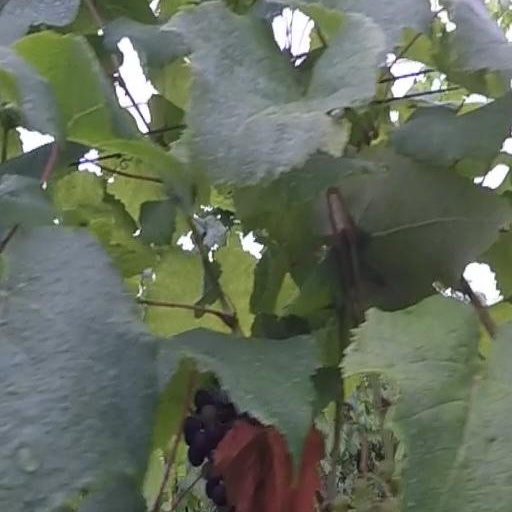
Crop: grape